Richie Havens

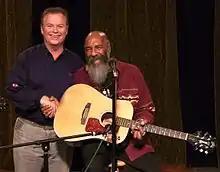
Havens with journalist Phil Konstantin, on January 25, 2010

On May 3, 2009, Havens performed at the fundraising concert in honor of Pete Seeger's 90th birthday. In June 2009, he performed at the fifth annual Mountain Jam Festival. The event, hosted by The Allman Brothers Band and Gov't Mule guitarist Warren Haynes, was held at the Hunter Mountain Ski Resort in Hunter, New York. As is the tradition, the festival took place on the weekend following Memorial Day.